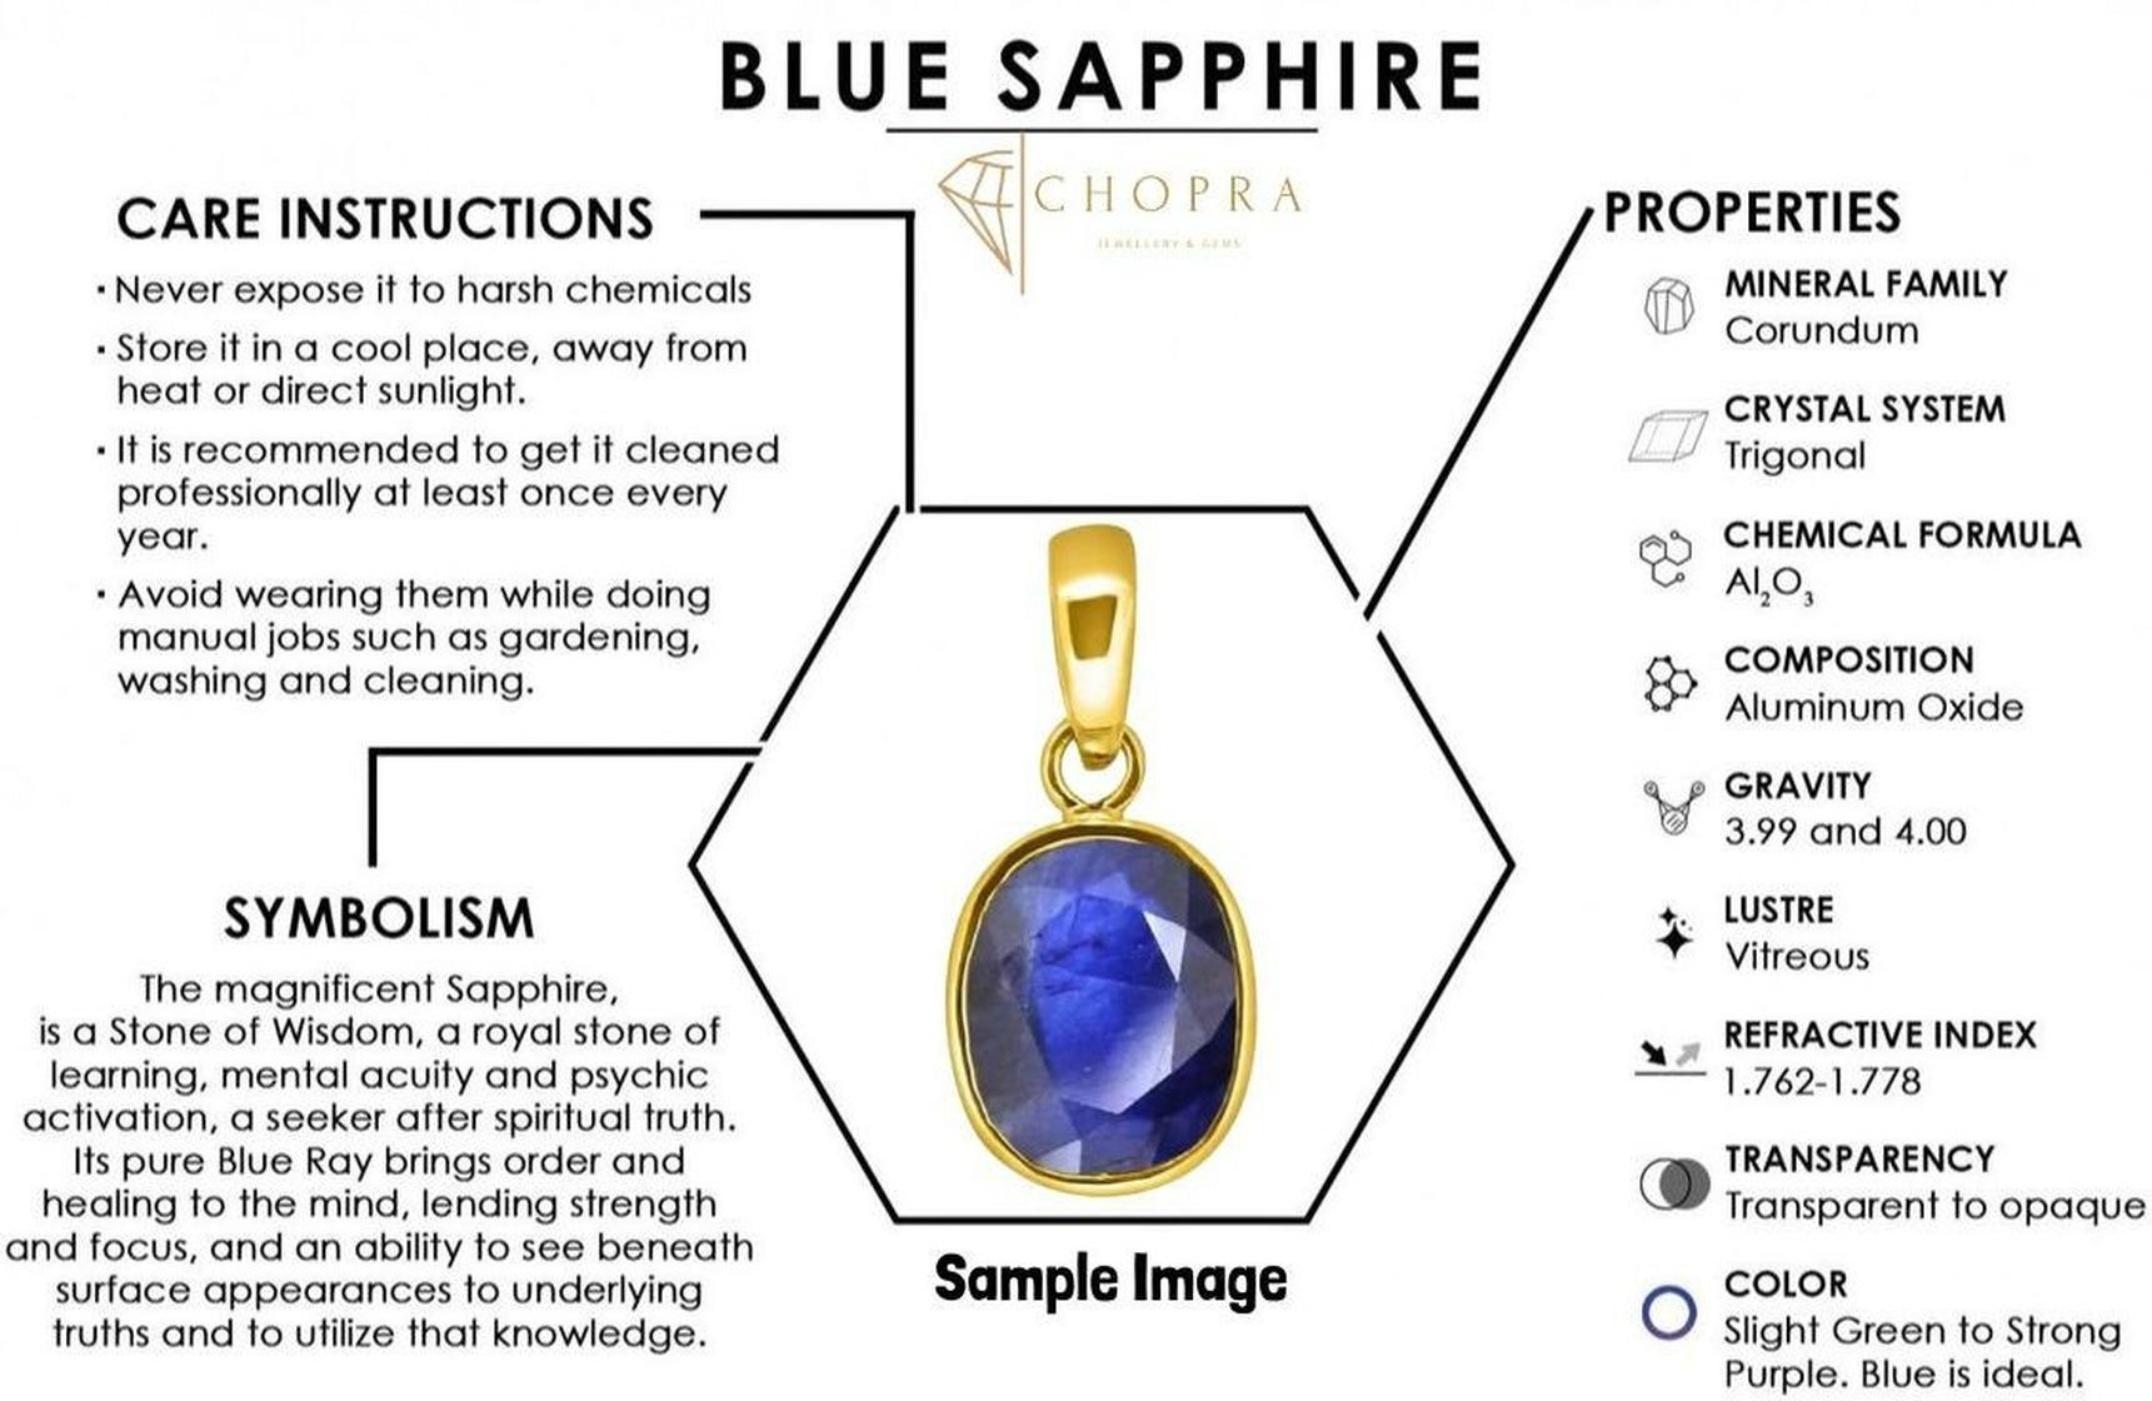
Chopra Gems Brass Original Blue Sapphire Stone Pendant Blue (Pendant_FFGR25)
Type: Necklaces & Pendants
Brand: Chopra Gems & Jewellery
Price: Rs. 705
 Amazing beautiful looking blue sapphire top quality carat loose gemstone, treated blue sapphire gem is available to order and can be shipped anywhere in the world. Gemstone certification can also be provided as an optional service. Blue sapphire is an extremely powerful stone. If it proves conducive for a person, it can bless one with immense good luck, wealth and prosperity, and grant unexpected riches sudden financial gains. Bluesapphire removes poverty and gives the wearer almost everything a man could desire, namely health wealth, longevity, happiness, property. Blue sapphire also protects the wearer from misfortunes, accidents, unexpected natural calamities, and guards one from unforeseen risks dangers. This gem stone guards one from all evil, purifies the mind and increase flow of positive energy and thought. Blue sapphire helps overcoming difficulties such as debt, enemies, and obstructions to the maintenance of your life, improving your health, exercise, improving upon weak rreas in your life, children, education, luck, speculations, dignity, and spiritual practices. Blue sapphire will help you overcome any feelings of emptiness, thereby helping you overcome and moods and depressions, and prevent you from projecting any of your fears or worries onto others.
Features: Type pendant,Color blue,Material brass
Included: 1 Blue Sapphire Stone Pendant